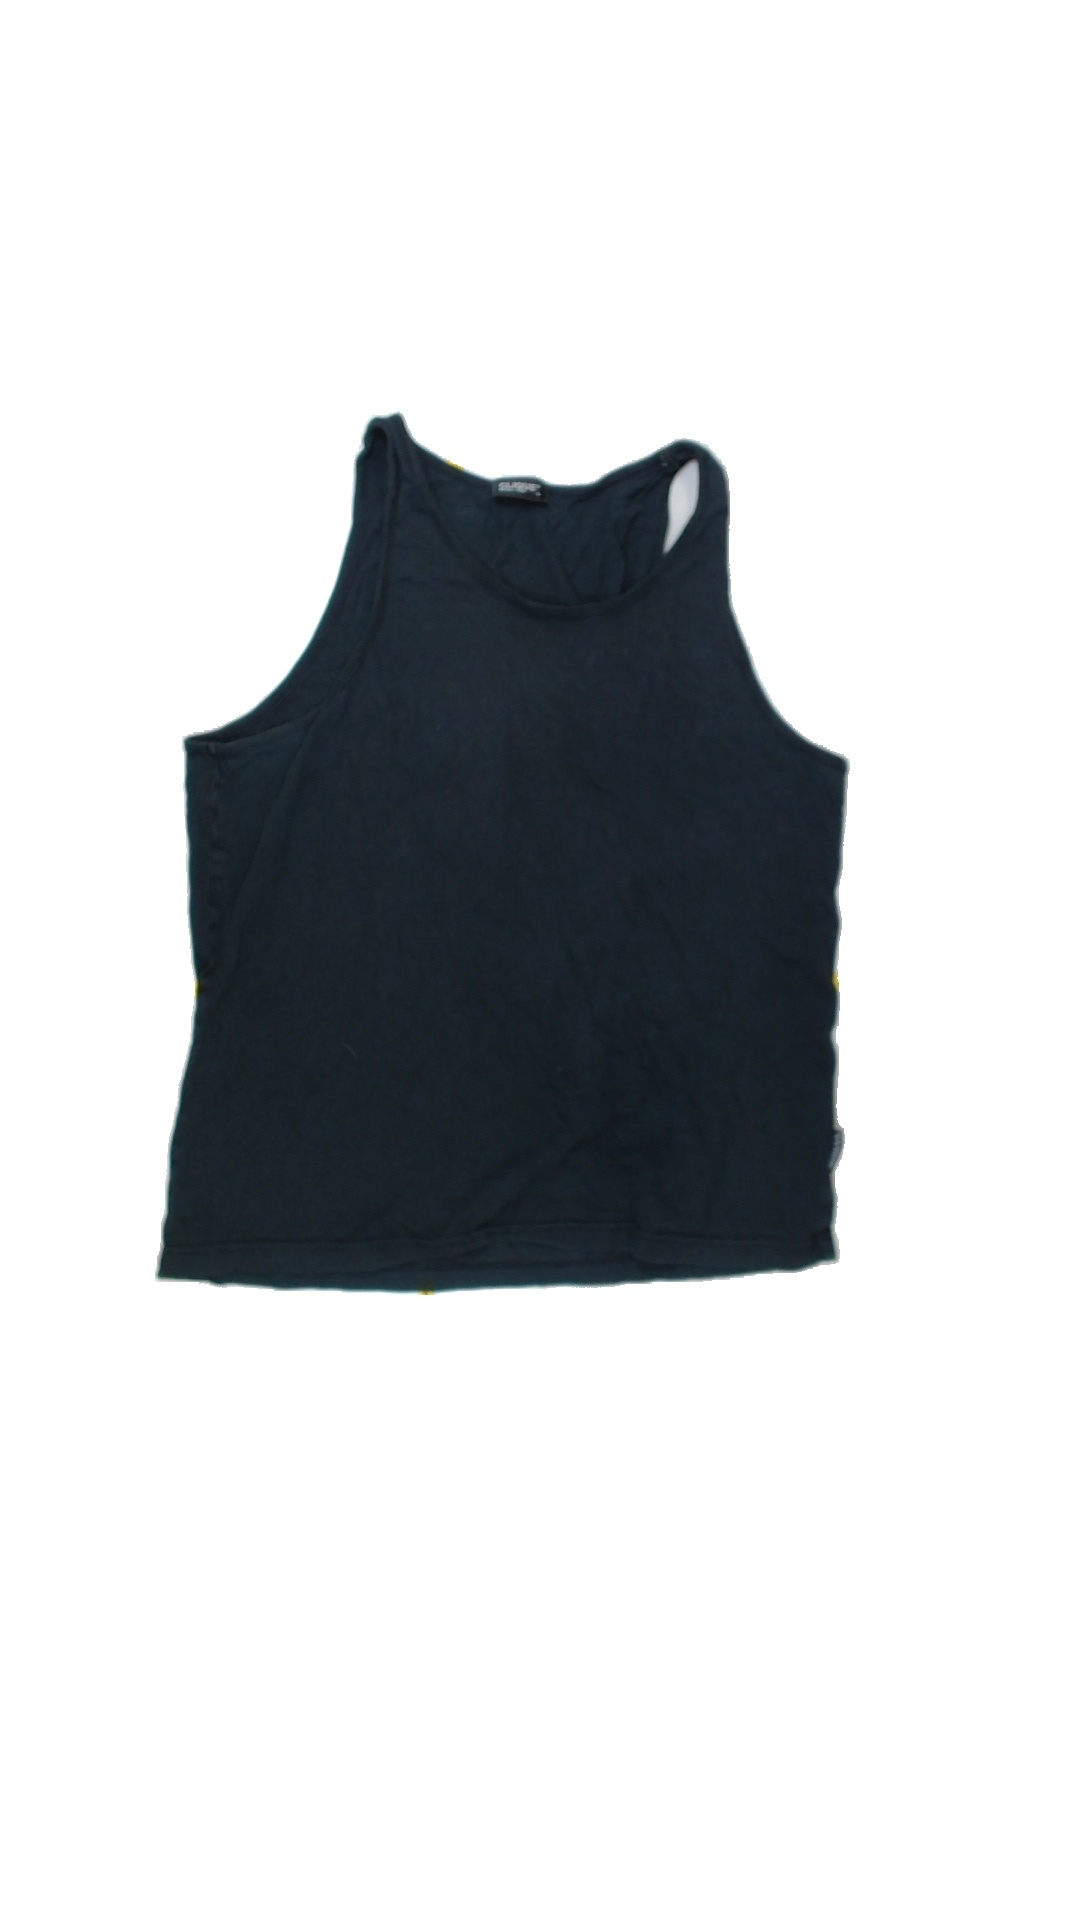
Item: Tank Top (Ladies)
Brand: Not Applicable
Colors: Black
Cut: C-collar
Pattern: Plain
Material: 80% Cotton 20% Wool
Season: All
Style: No trend
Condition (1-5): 4
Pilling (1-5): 5
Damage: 0
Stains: No
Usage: Export
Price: <50